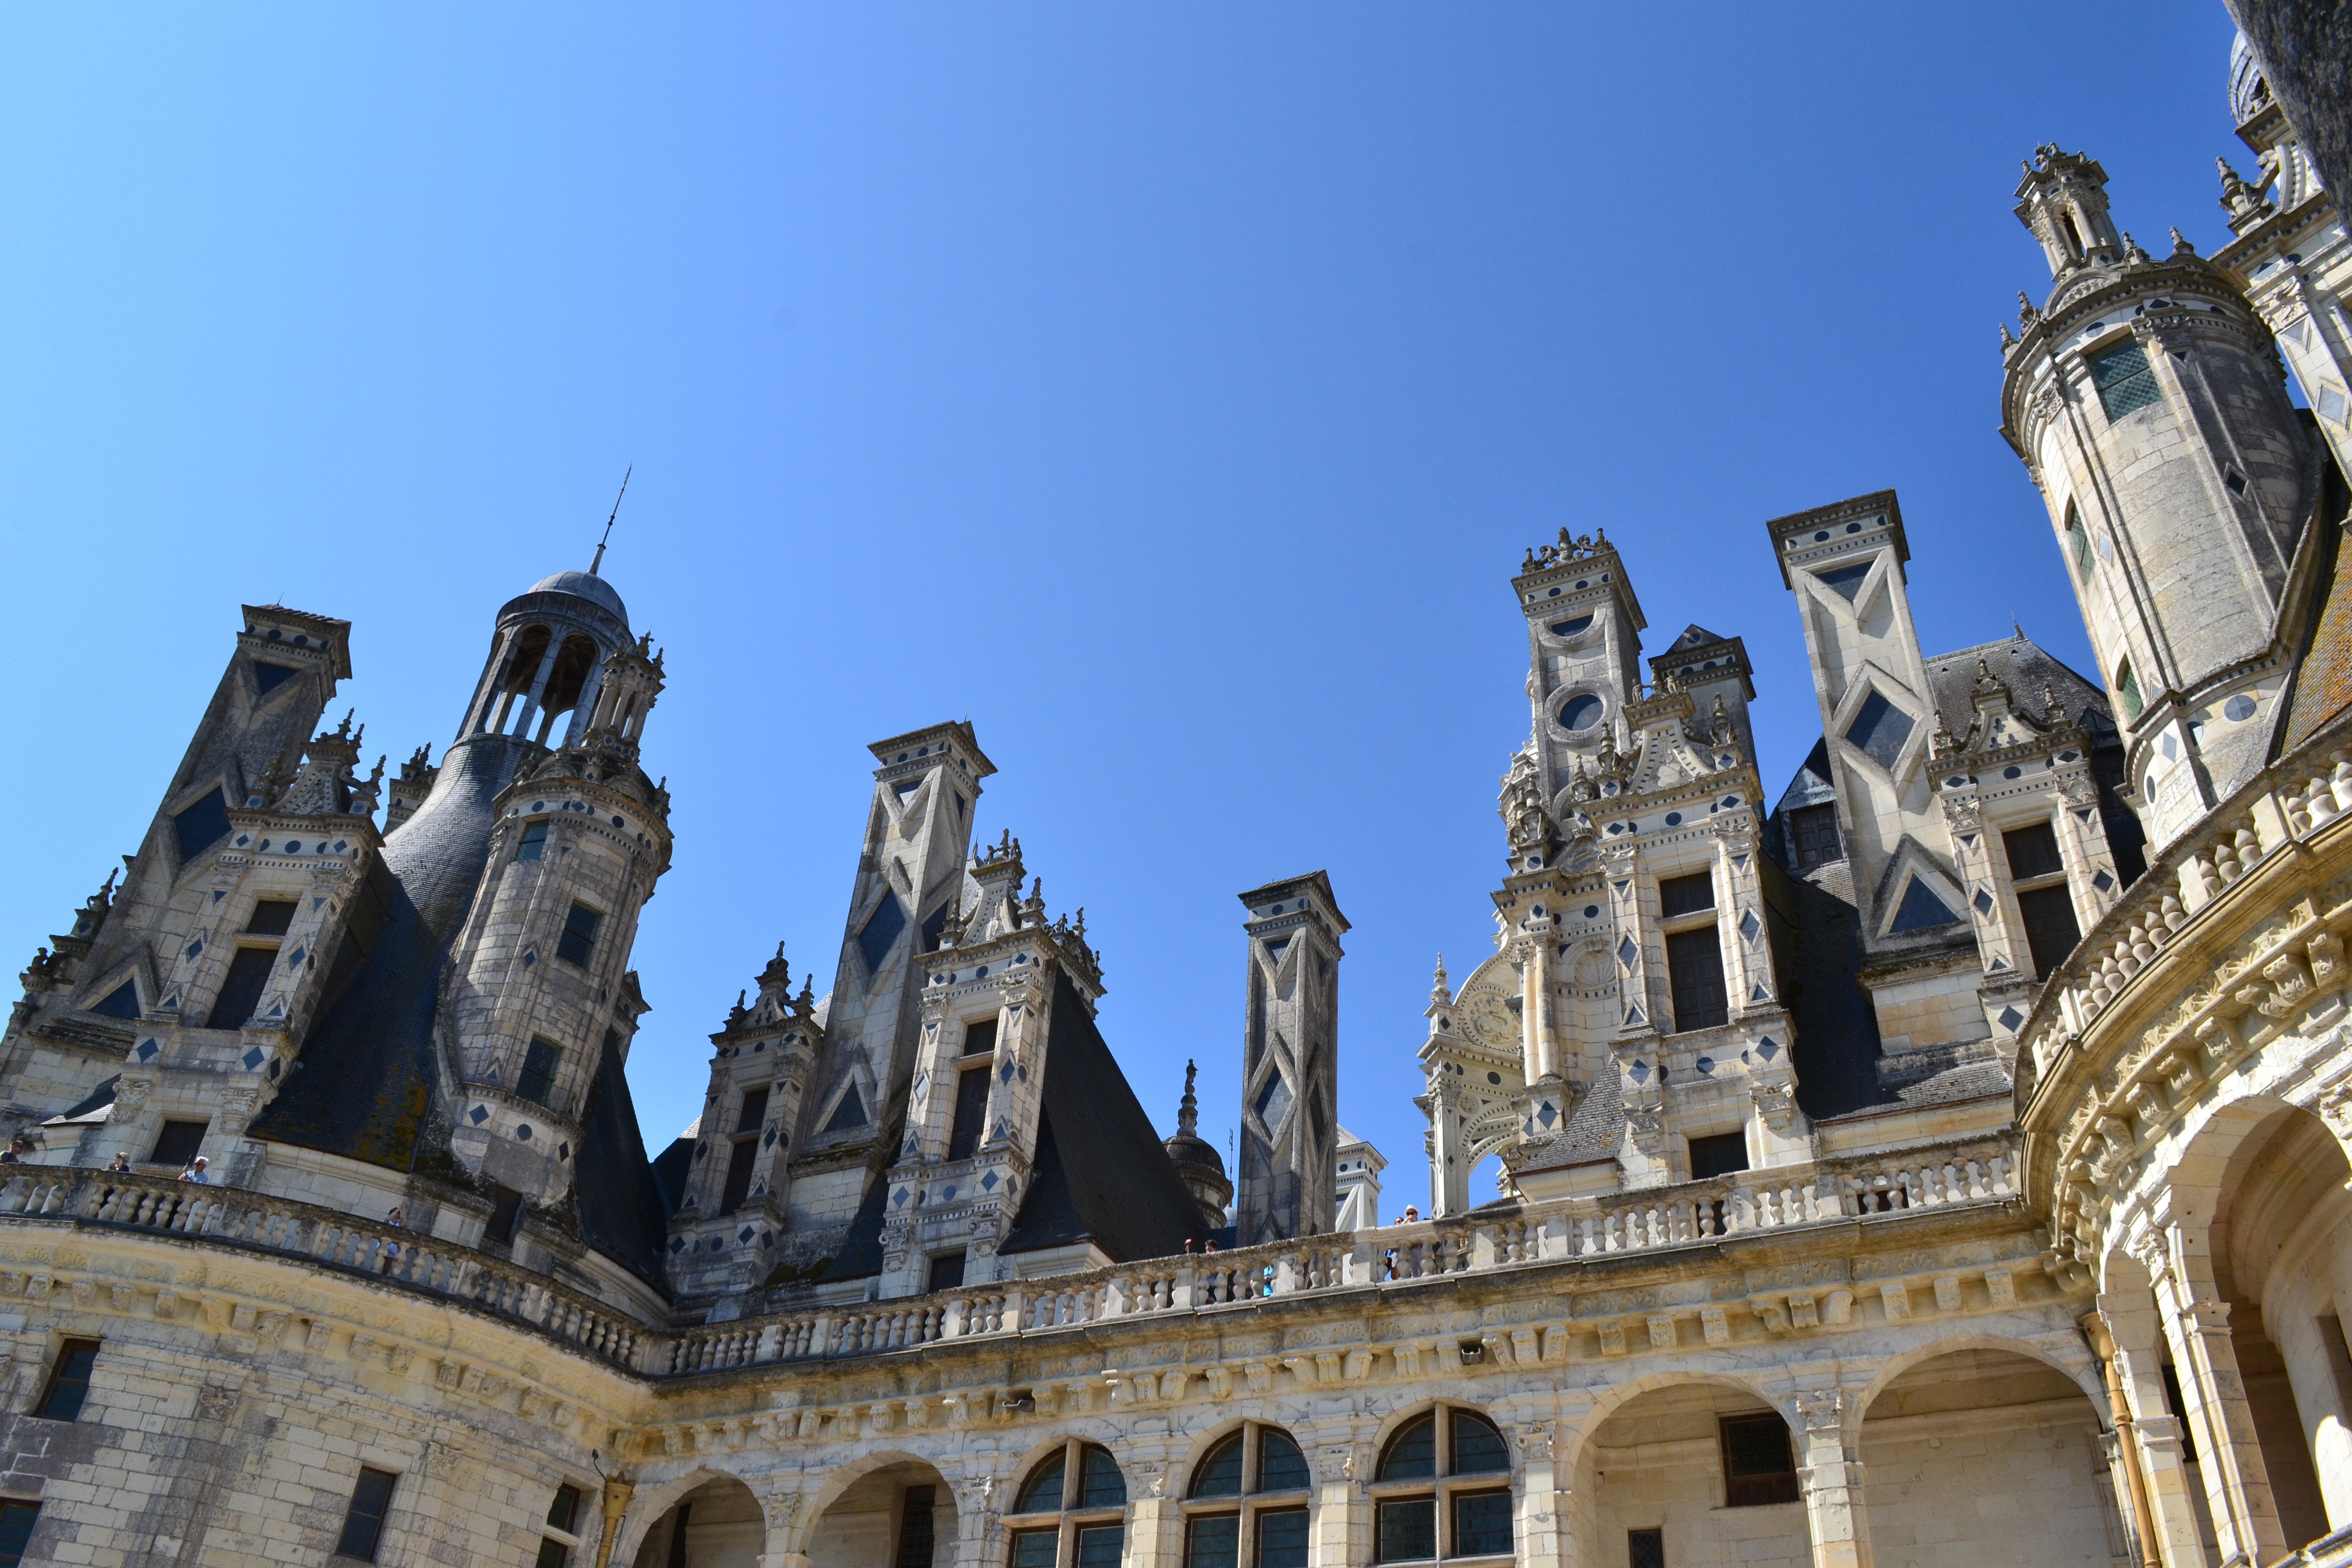
architecture, roof, building, palace, plaza, landmark, fireplace, facade, cathedral, tourism, town square, basilica, chambord, metropolis, loire valley, tours, fireplaces, chateau de chambord, carved fireplace, ancient history, roof of the castle